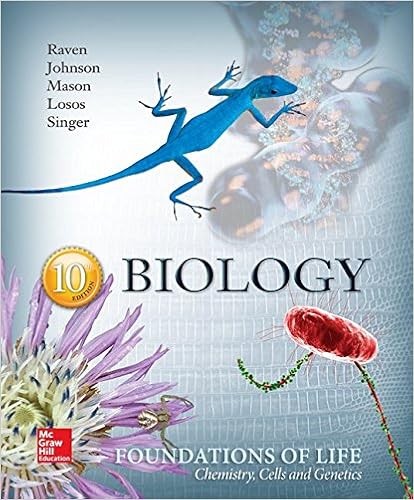
LSC Foundations of Life:Chemistry,Cells and Genetics
Category: Books
About the Author Peter H. Raven, Ph.D., is director of the Missouri Botanical Garden and Engelmann professor of botany at Washington University at St. Louis. He oversees the garden's internationally recognized research program in tropical botany--one of the world's most active in the study and conservation of imperiled tropical habitats. Raven's botanical research and work in the area of tropical conservation have earned him numerous honors and awards, including a MacArthur Fellowship. He has written 17 textbooks and more than 400 articles, and he is a member of th National Academy of Science and the National Research Council.
Features: Book by Raven, Peter